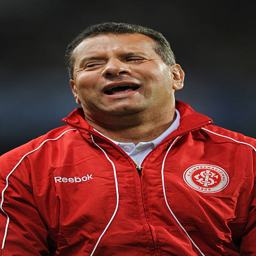
football player reacts during the semi final match between football teams .